Naga people

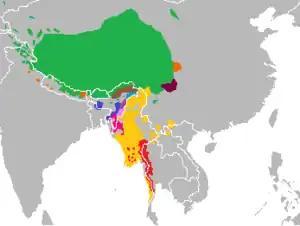
Language groups in northeast India.

The word Naga originated as an exonym. Today, it covers a number of ethnic groups that reside in Nagaland, Manipur, Assam and Arunachal Pradesh states of India, and also in Myanmar.